Grandpont Bridge

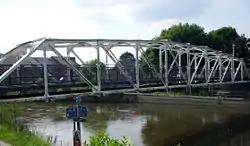

Grandpont Bridge is a footbridge across the River Thames near the centre of Oxford, England that was temporarily closed in March 2021. It links Friars Wharf in St Ebbes on the north bank to the Geoffrey Arthur Building of Pembroke College, built in 1990, and the Grandpont area. It crosses the Thames on the reach between Iffley Lock and Osney Lock.